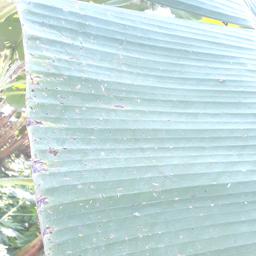
Label: BLACK SIGATOKA